1946 Aleutian Islands earthquake

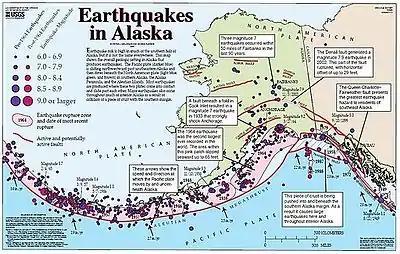
Map showing the tectonics and seismicity of Alaska

The Aleutian Islands are a group of 14 large and 55 smaller volcanic islands situated between mainland Alaska and Kamchatka. They are situated along the Aleutian Trench as they were formed by the active subduction of the oceanic Pacific plate underneath the continental crust of the North American plate. The western portion of the trench becomes more and more oblique until near the Commander Islands where faulting becomes nearly exclusively strike-slip and causes earthquakes such as the 2017 Komandorski Islands earthquake. The trench ends where the Kuril-Kamchatka Trench begins in the west. In the east, the trench extends for a couple thousand miles before reaching the transition zone near Yakataga responsible for creating earthquakes such as the 1899 Yakutat Bay earthquakes. The collision totally ends slightly further east, where the Queen Charlotte Fault becomes the dominant fault of the tectonic regime. This specific area of the Aleutian Islands is thought to have ruptured in the 1585 Aleutian Islands earthquake.